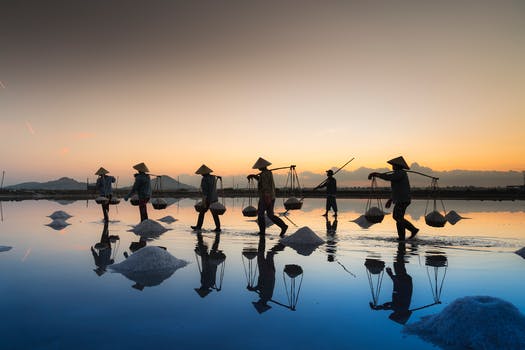
Label: No Watermark